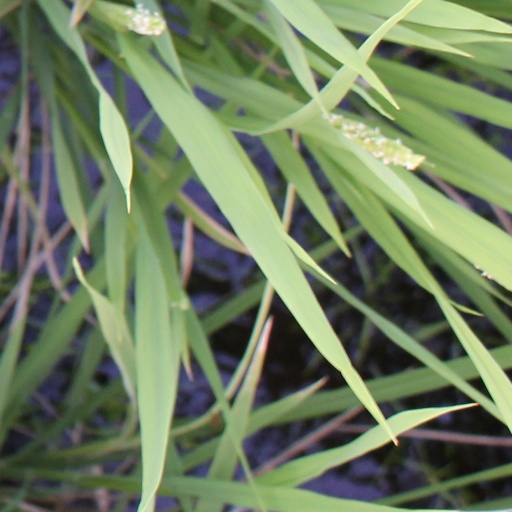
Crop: rice